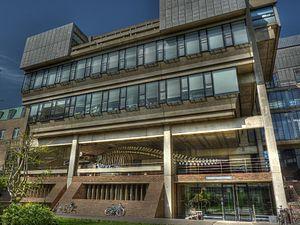
Cette liste des musées du Cambridgeshire, Angleterre contient des musées qui sont définis dans ce contexte comme des institutions qui recueillent et soignent des objets d'intérêt culturel, artistique, scientifique ou historique. leurs collections ou expositions connexes disponibles pour la consultation publique. Sont également inclus les galeries d'art à but non lucratif et les galeries d'art universitaires. Les musées virtuels ne sont pas inclus.